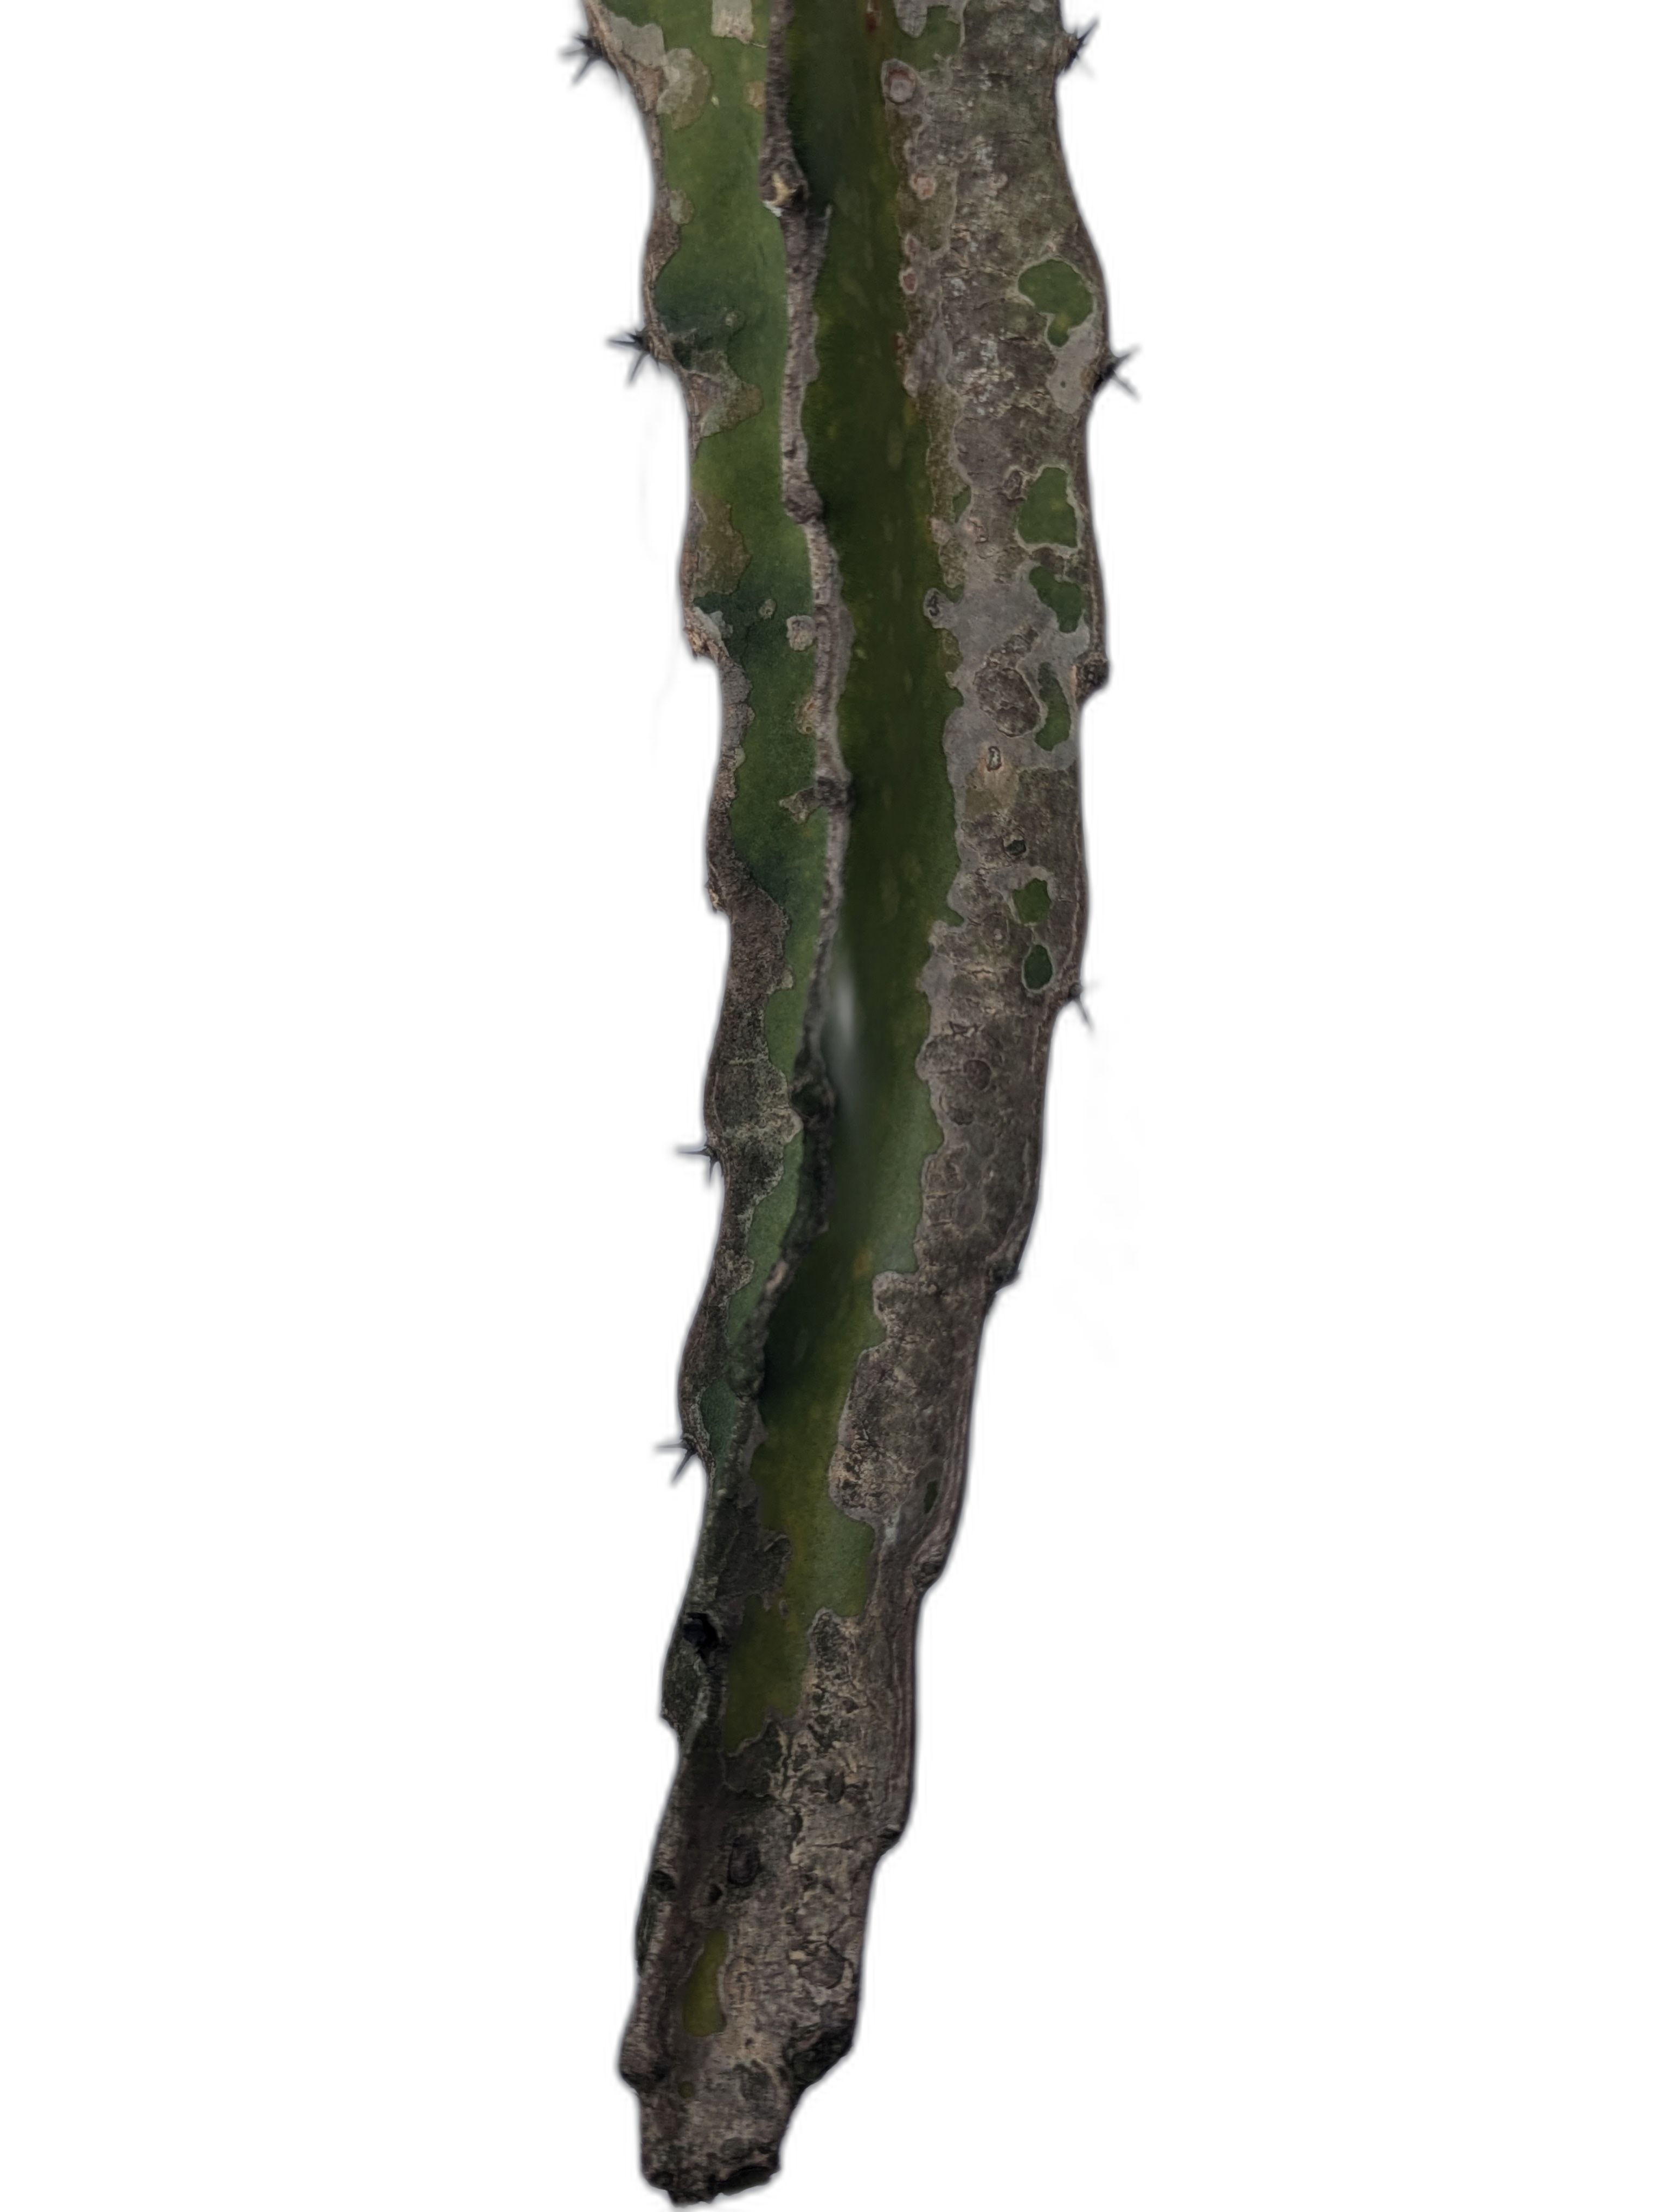
Label: Bad leaf